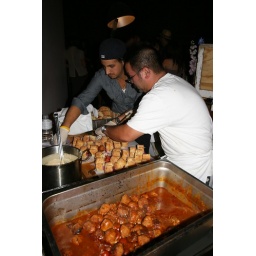
(Matt's the one in the gray shirt and black hat. That's his assistant in white.)